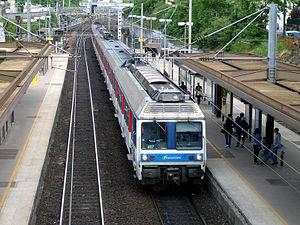
La gare de Maisons-Laffitte, Yvelines, France.
La ligne L du Transilien, plus souvent simplement dénommée ligne L, est une ligne de trains de banlieue qui dessert l'ouest de l'Île-de-France, avec plusieurs embranchements. Elle relie la gare de Paris-Saint-Lazare à celles de Versailles-Rive-Droite, Saint-Nom-la-Bretèche et Cergy-le-Haut.
Cette liste recense les éléments du parc de Z 6400, matériel roulant de la Société nationale des chemins de fer français circulant sur le réseau Transilien.